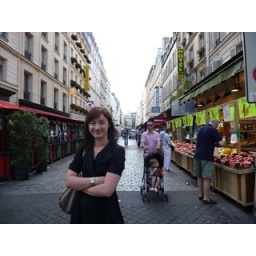
Awesome little market road around the corner from our hotelin Paris. Yum crepes and fruit